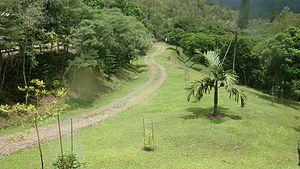
La Chaîne centrale est un massif montagneux ancien de Nouvelle-Calédonie constitué d'ensembles géologiques datant d'une période allant du Permien au Tertiaire et formé par une série de plissements dont le dernier irait de l'âge éocène à oligocène.
Le parc provincial des Grandes Fougères est un parc naturel situé dans la Province Sud de Nouvelle-Calédonie à cheval sur les communes de Farino, Moindou et Sarraméa.
La province Sud est une des trois provinces qui constituent la Nouvelle-Calédonie. Elle correspond à la partie sud-est de la Grande Terre et à l'île des Pins. Son chef-lieu est Nouméa qui est aussi le chef-lieu de la Nouvelle-Calédonie. Sa présidente est Sonia Backès.